BBC Studioworks

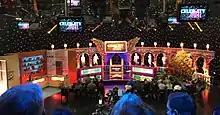
"Celebrity Juice" is filmed at Elstree Studios

At Elstree Film Studios, co-investments were made to Stage 8 and Stage 9, both , by Studioworks and Elstree Studios in 2013 to open them as TV studios. New laser-levelled floors and permanent HD galleries were installed and green rooms and dressing rooms for talent were also improved.